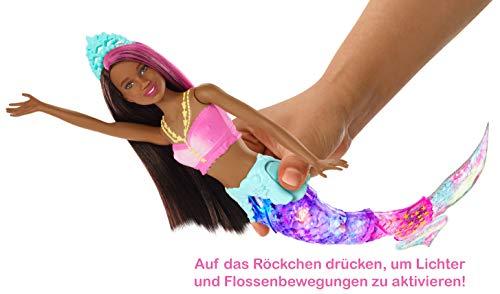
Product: Barbie Dreamtopia Sparkle Lights Mermaid, Brunette
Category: Toys & Games | Dolls & Accessories | Playsets
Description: It's easy to dive into storytelling with Barbie Dreamtopia Sparkle Lights Mermaid doll -collect all the Barbie Dreamtopia dolls and toys to recreate favorite scenes or tell your own fairytales and sail away with Chelsea and her big sister Barbie each sold separately, subject to availability.
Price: $12.39
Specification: ProductDimensions:12.8x2.8x9inches|ItemWeight:10.2ounces|ShippingWeight:10.2ounces(Viewshippingratesandpolicies)|ASIN:B07GLSKXGB|Itemmodelnumber:GFL83|Manufacturerrecommendedage:36months-7years|Batteries:3LR44batteriesrequired.(included)